Vijaynagar tehsil

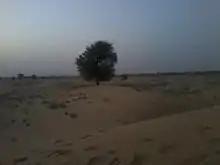
Desert in Bilochiya Village

This Tehsil is a part of Thar desert. Sandy dunes and horny shrubs, trees are basic characteristics of the area. Ghaggar river is only river runs in rainy season. Irrigation by Gang canal in the name of the late Maharaja Shri Ganga Singh Ji Bahadur, His Highness Bikaner and Anoopgarh branch Distributry of Indira Gandhi canal has encouraged agricultural activities in the area.